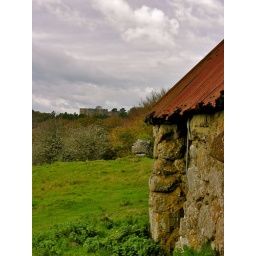
castle drogo in the distance; a stone/cob/corrugated field shelter in the foreground